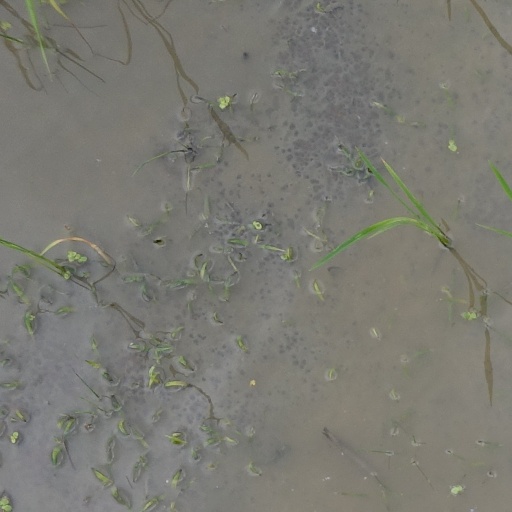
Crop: rice